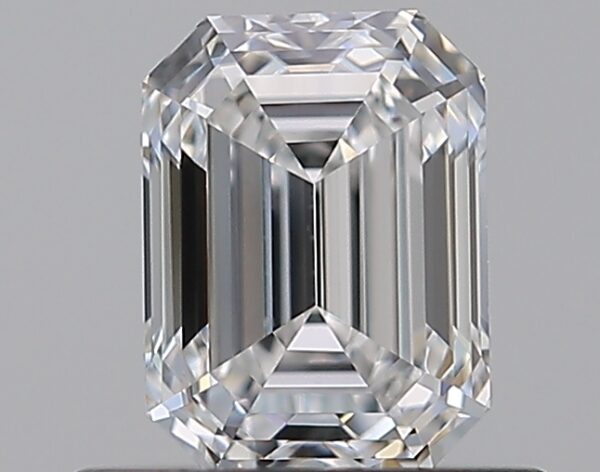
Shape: emerald
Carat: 0.7
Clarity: VVS2
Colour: E
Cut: EX
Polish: EX
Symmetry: EX
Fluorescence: N
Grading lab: GIA
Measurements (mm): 5.79 x 4.27 x 2.92